John Gill (coach)

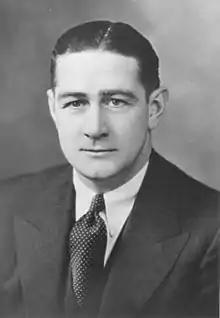

John W. Gill (November 27, 1898 – March 4, 1997) was an American college football and college baseball coach. He served as the head football coach at Western Michigan College of Education—now known as Western Michigan University— from 1942 to 1952, compiling a record of 50–34–1. Gill was also the head baseball coach at Western Michigan from 1944 to 1945, tallying a mark of 0–13–2.